Mother Gothel

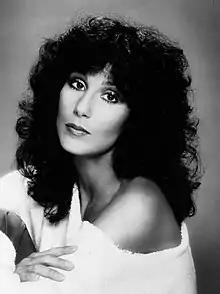
Gothel's appearance was based on American singer Cher.

Convinced that "Disney does villains better than anyone," the directors felt pressured to create a villain who would ultimately "live up to the classic villains of [Disney's] past films." Greno and Howard wanted Gothel to be both a funny and frightening character, describing her as "a commanding and powerful presence ... who could also have warmth". Greno believes that Gothel is particularly scary because she is not a witch, explaining, "She's a real-world-type villain." Considered "one of the [film's] hardest characters to crack" by Greno, he and Howard wanted Gothel to be depicted as a conniving villain who is likeable and charismatic enough that audiences would be convinced by her and Rapunzel's unconventional relationship. Greno explained, "if Mother Gothel was a mean villainess, and looked like a villainess and acted scary, you'd be like, 'Why is Rapunzel staying in the tower?'" In early drafts, Gothel was inspired by Ursula from "The Little Mermaid" (1989), causing the character to become "too dark." Ultimately, the filmmakers voted in favor of having Gothel be subtle as opposed to having her remain "a one-note, domineering mother," similar to Lady Tremaine, Cinderella's cruel stepmother, from Disney's "Cinderella" (1950).